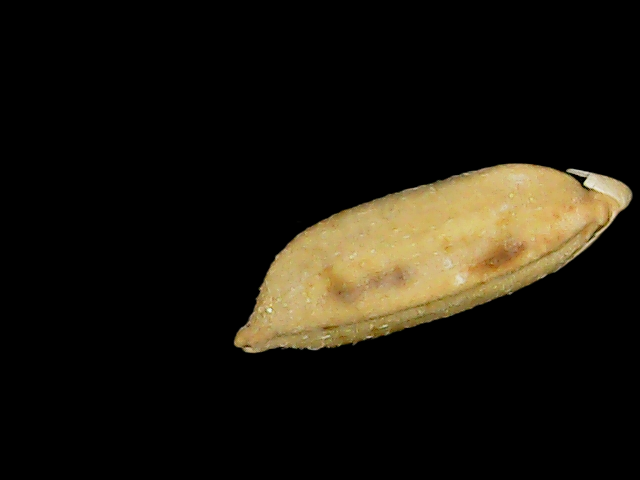
Rice variety: Binadhan10